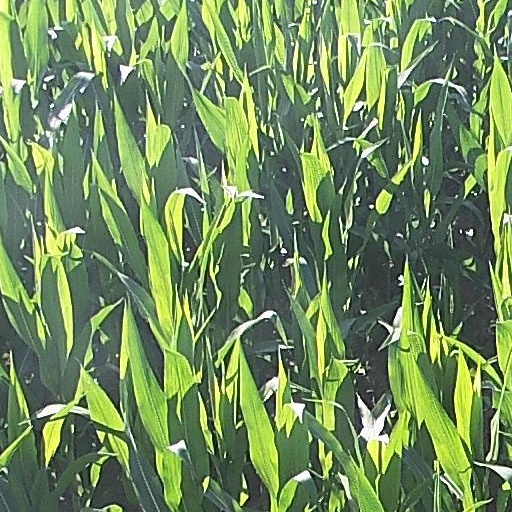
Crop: maize; corn